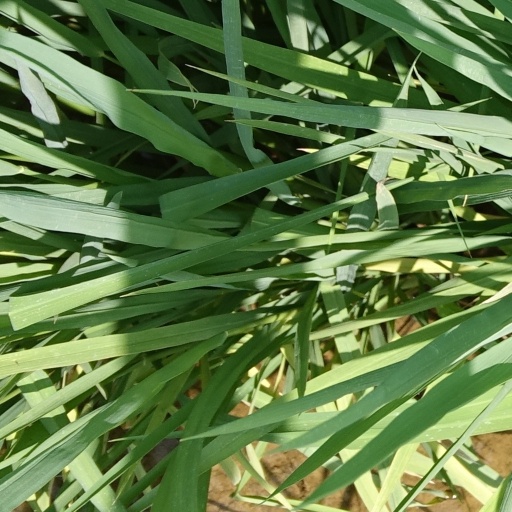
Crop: rice